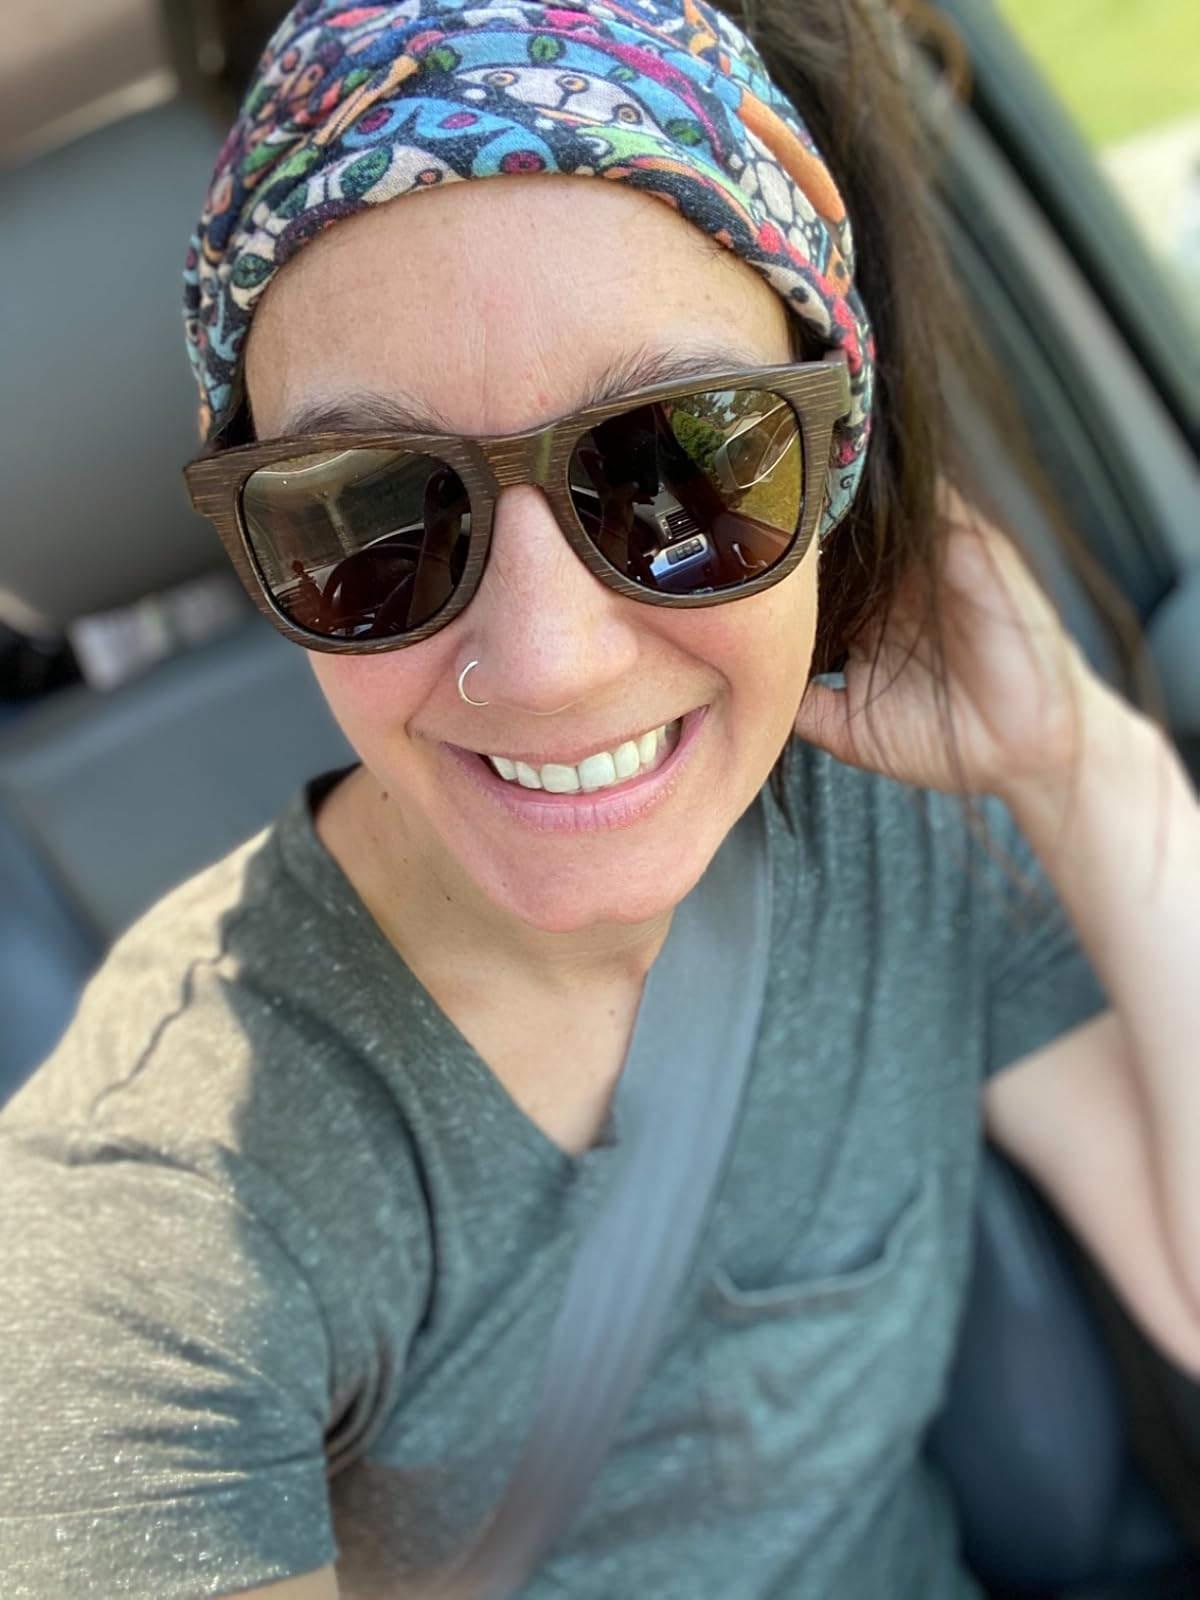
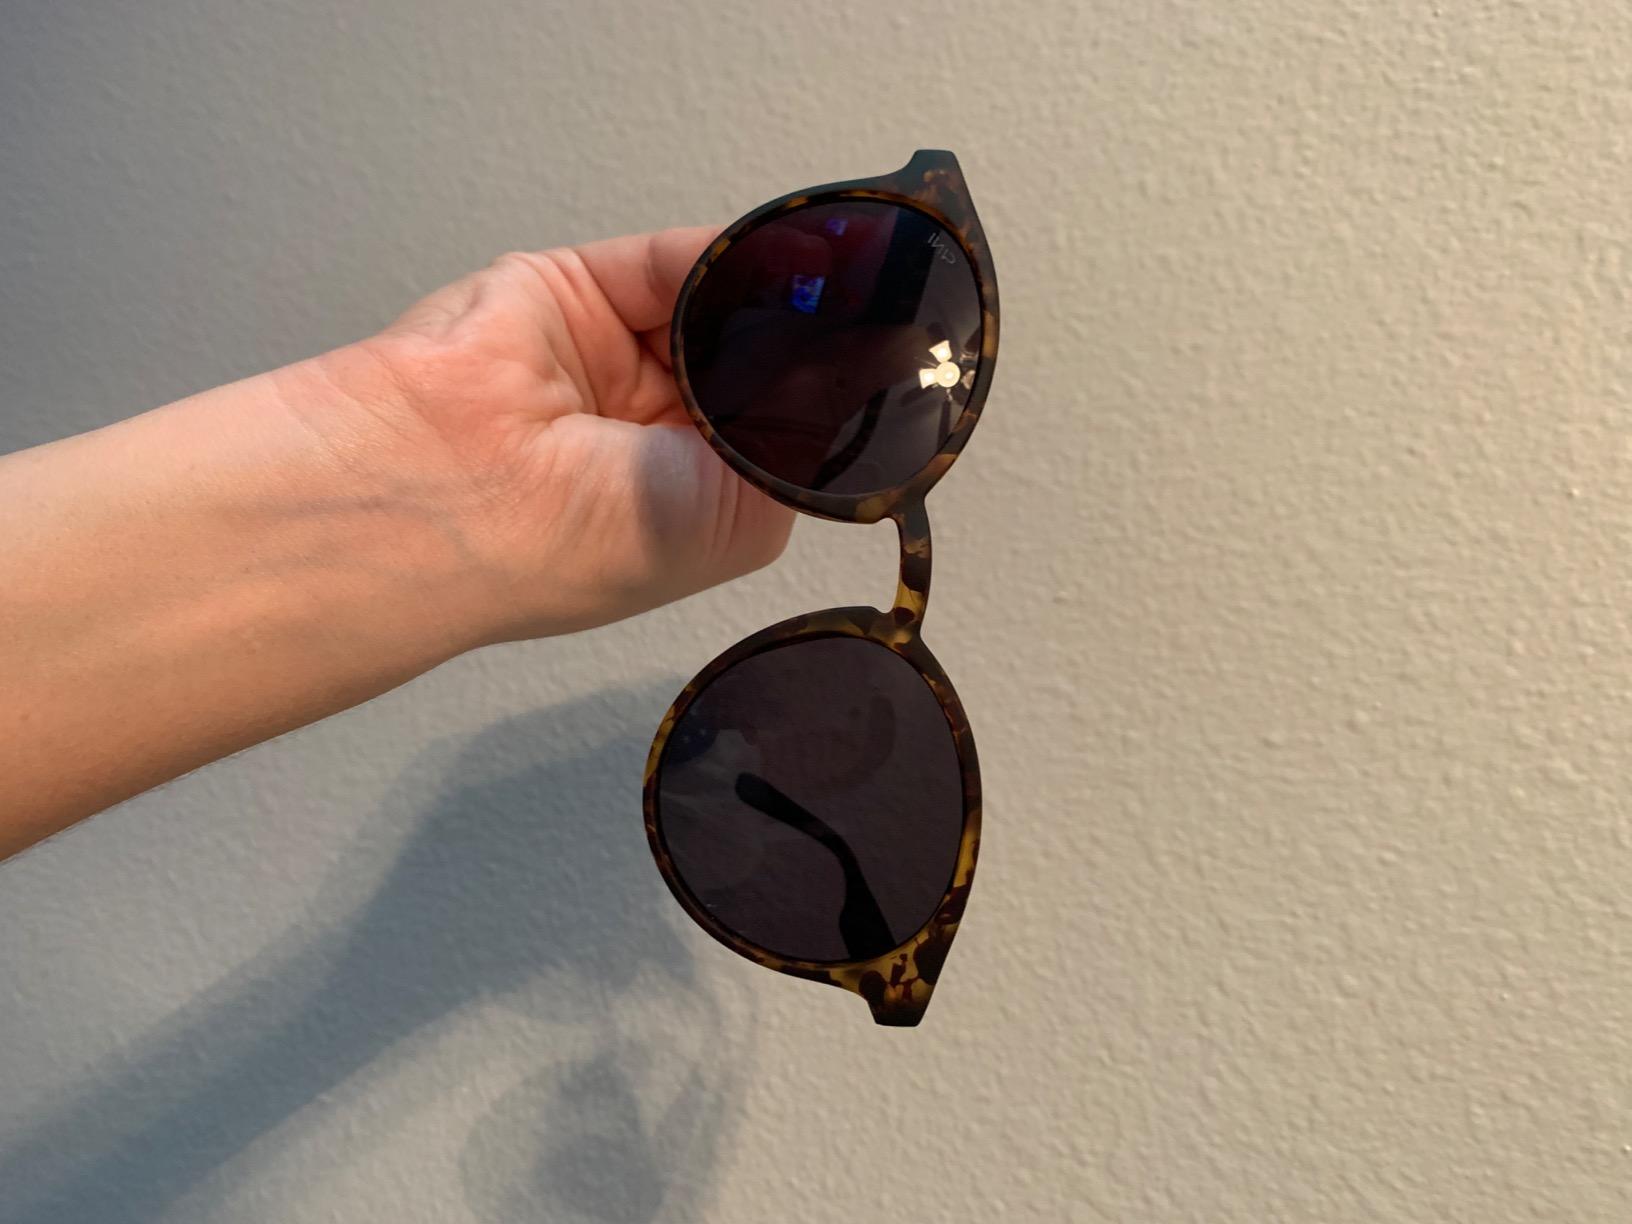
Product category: accessories_sunglasses
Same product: no